Church of All Saints (Keokuk, Iowa)

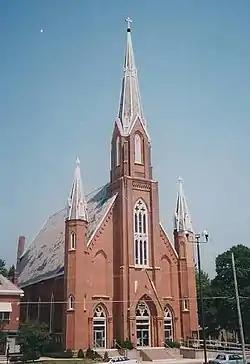

The Church of All Saints is a parish of the Catholic Church in the Diocese of Davenport. The church is located in Keokuk, Iowa, United States. The church building is listed on the National Register of Historic Places as St. Peter Church, the name of the congregation that built it.